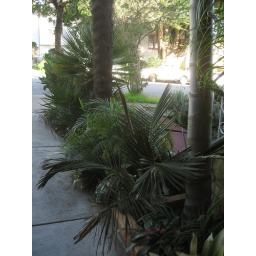
He has developed a unique collection of cloud forest palms in a neighborhood hardly known for its horticultural adventurousness.